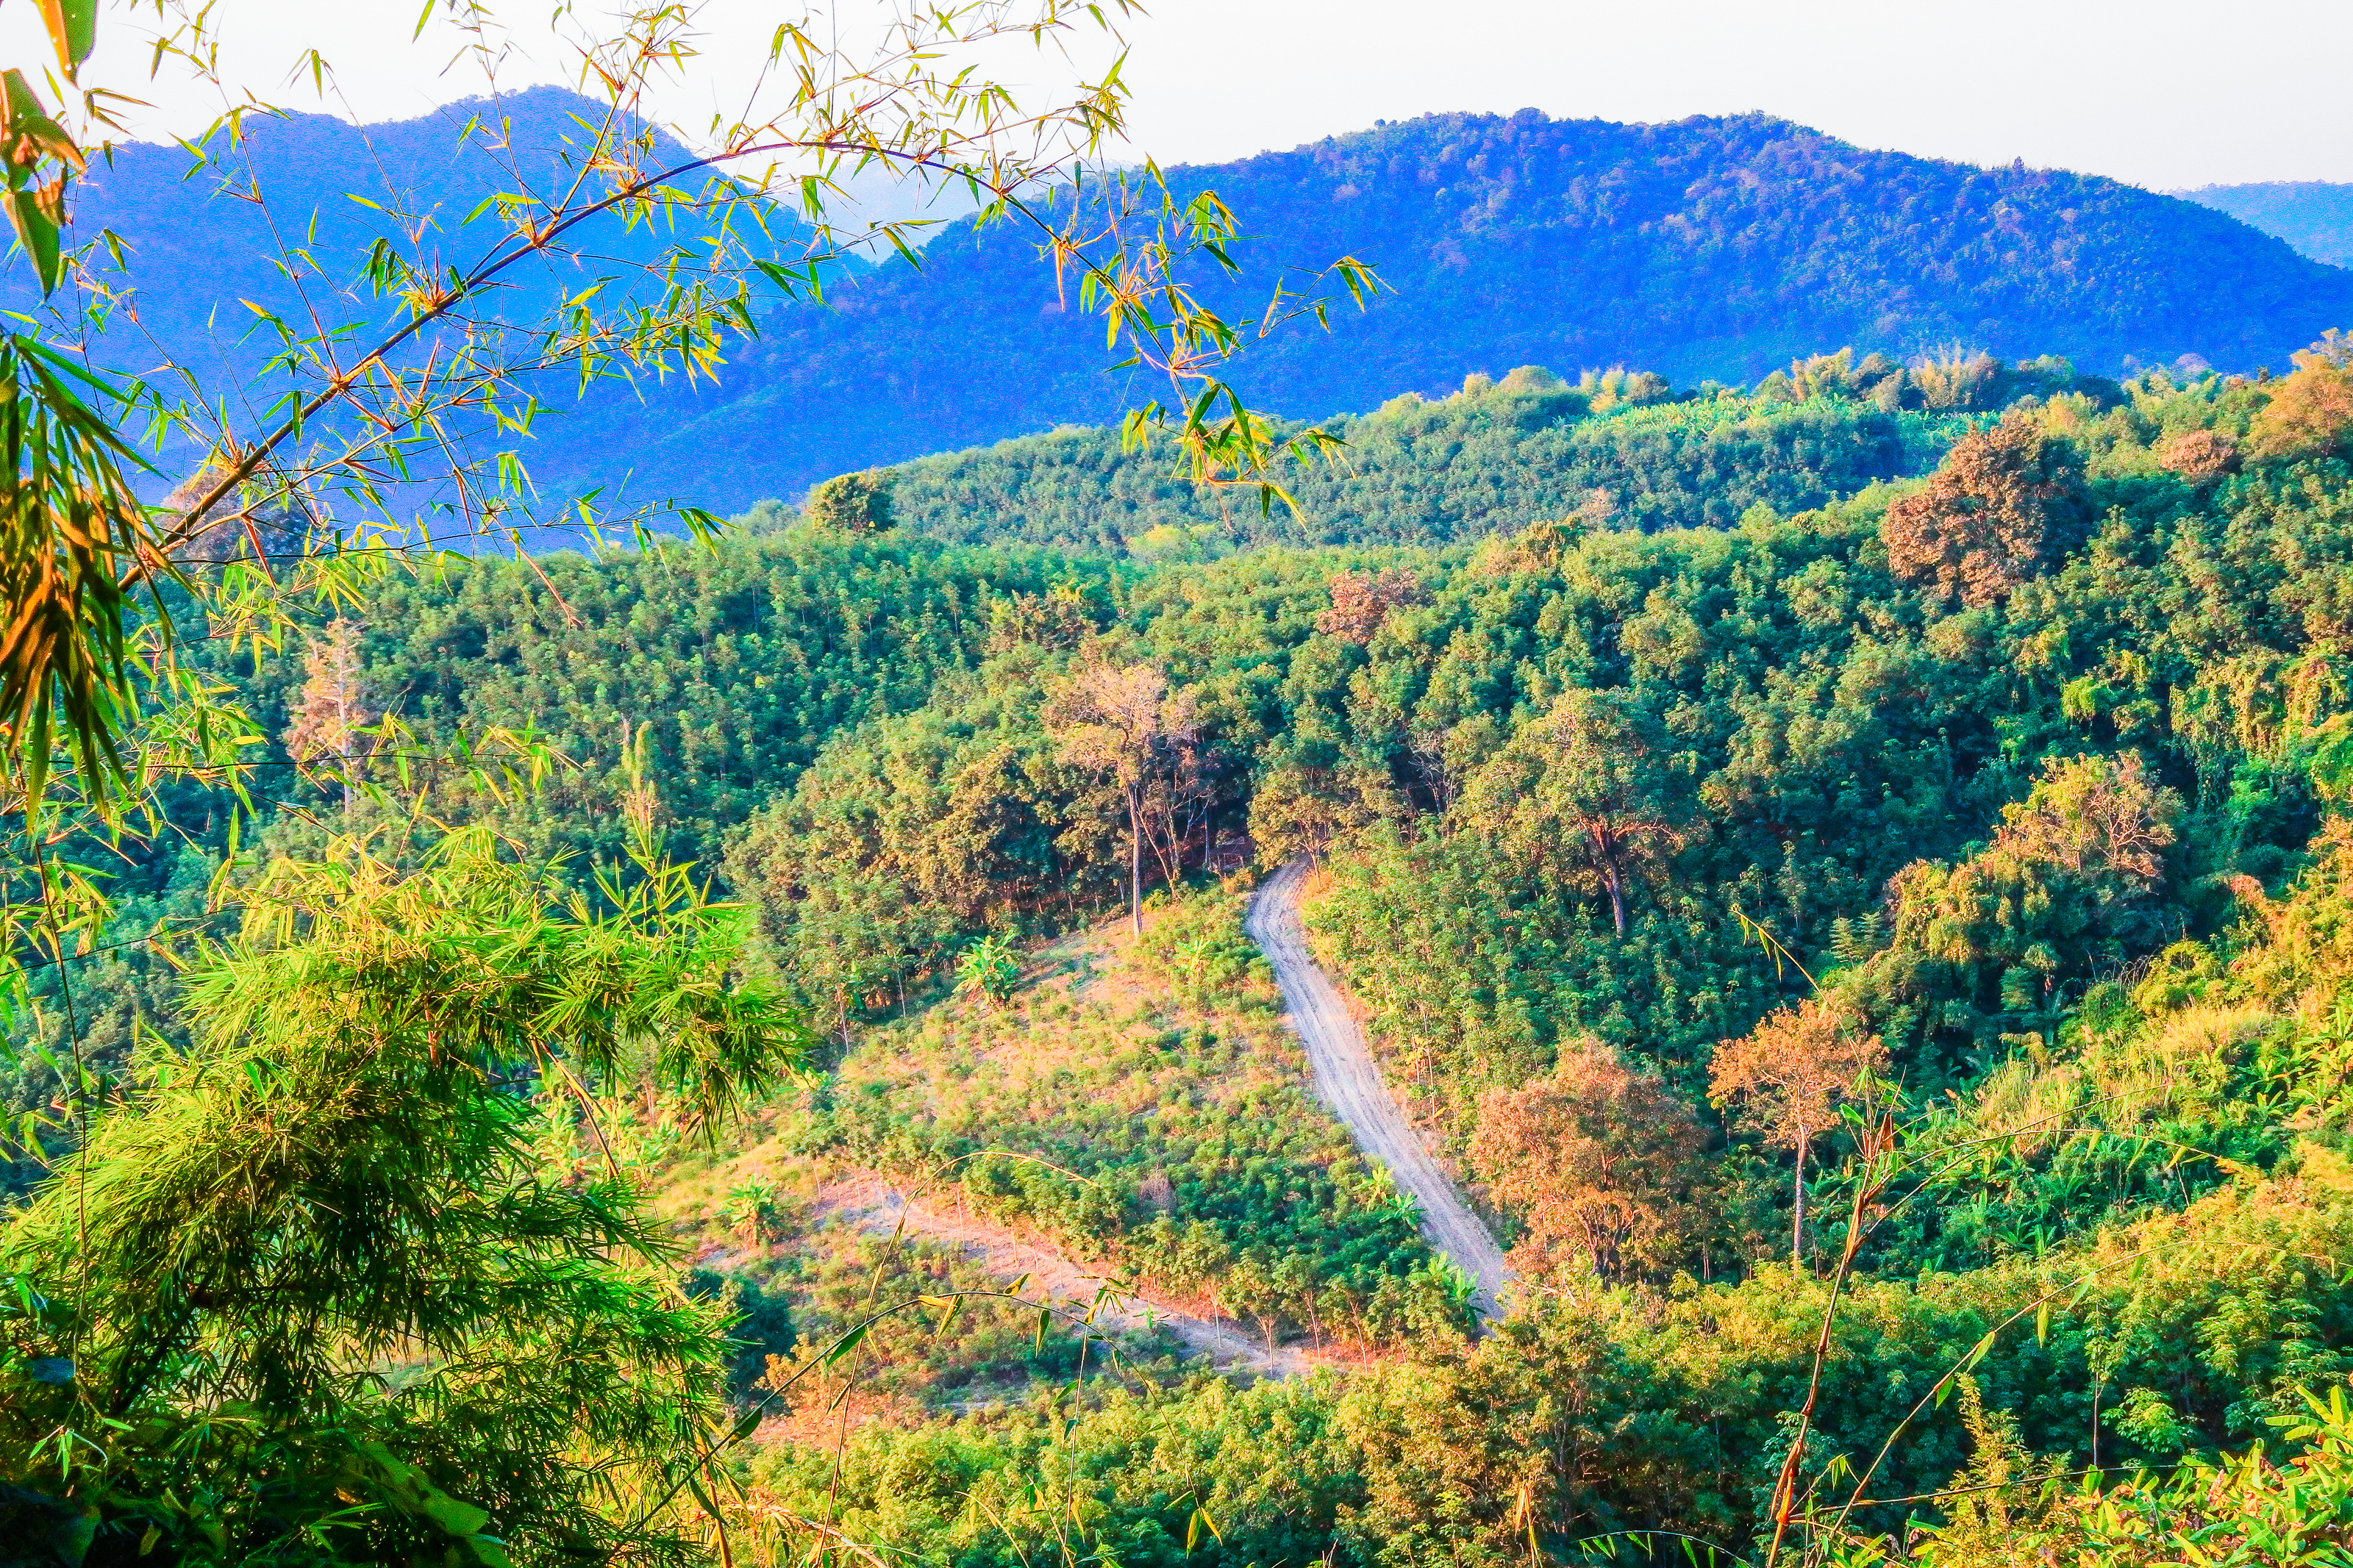
yellow, tourism, sun, life, beautiful, mountain, view, thailand, golden, vacation, park, sky, green, natural, nature, asia, asian, laos, water, morning, outdoor, tropical, sunlight, mekong, background, culture, river, travel, landscape, southeast, natural landscape, vegetation, tree, natural environment, nature reserve, wilderness, mountainous landforms, forest, leaf, biome, hill station, hill, tropical and subtropical coniferous forests, woody plant, temperate broadleaf and mixed forest, jungle, plant, highland, national park, ridge, rural area, plant community, wildlife, cloud, rainforest, valley, valdivian temperate rain forest, road, autumn, mount scenery, state park, old growth forest, woodland, mountain range, temperate coniferous forest, grassland